4F (company)

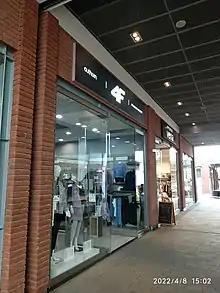
4F store in Poland

In 2003, the Horn Partner company (currently OTCF S.A.) opened its first retail store offering sportswear under the 4Fun brand. In 2007, the company changed the name to 4F Performance, and since 2010 it has adopted the 4F name.